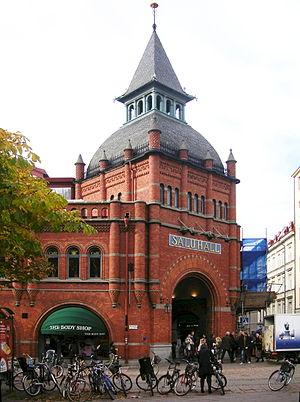
L'histoire architecturale de Stockholm remonte au tout début du XIIIᵉ siècle. D'après certaines sources, il est possible qu'une tour défensive ait été édifiée sur l'île de Stadsholmen aux environs de l'an 1200, voire à la fin du XIIᵉ siècle.
Isak Gustaf Clason, né le 30 juillet 1856 à Falun et mort le 19 juillet 1930 à Orsa, est un architecte suédois.